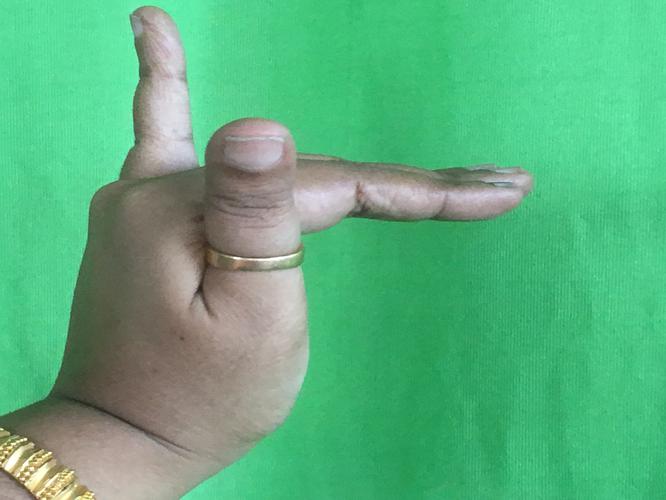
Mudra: Mrigasirsha
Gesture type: single_hand